Yevgeny Zhuravlev

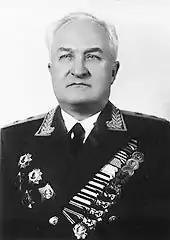
Yevgeny Zhuravlev

Yevgeny Petrovich Zhuravlev (Russian: Евгений Петрович Журавлев), (October 8, 1896 - May 11, 1983) was a Soviet lieutenant-general in World War II.